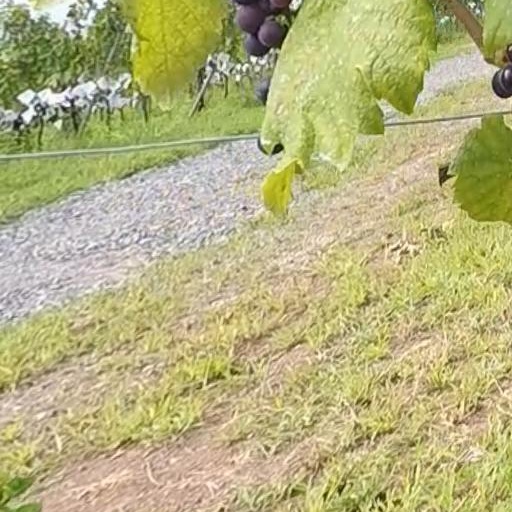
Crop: grape